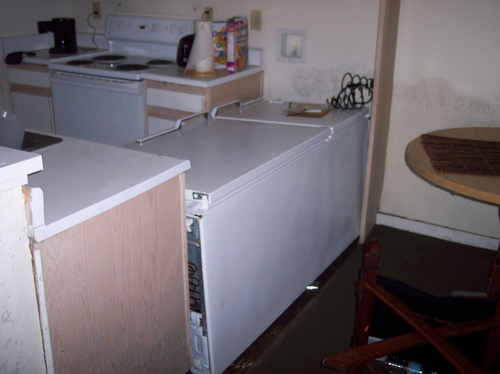
user: Given an image and a question. Answer the question in a short answer. Question: Is this at the office or in the home? Short Answer:
assistant: home